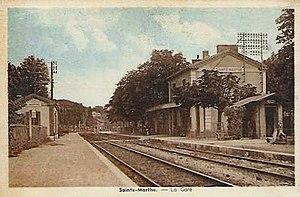
La gare PLM de Sainte-Marthe à Marseille.
La gare de Sainte-Marthe-en-Provence, est une gare ferroviaire française de la ligne de Lyon-Perrache à Marseille-Saint-Charles, située sur le quartier de Sainte-Marthe, dans le 14ᵉ arrondissement de la ville de Marseille, département des Bouches-du-Rhône, en région Provence-Alpes-Côte d'Azur.